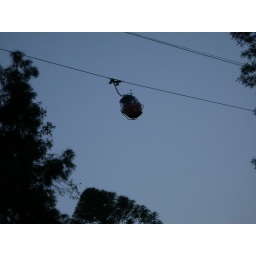
Cable car in the sky